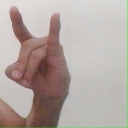
अक्षर: च